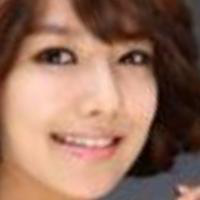
Age group: age 21-30